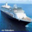
Label: ship